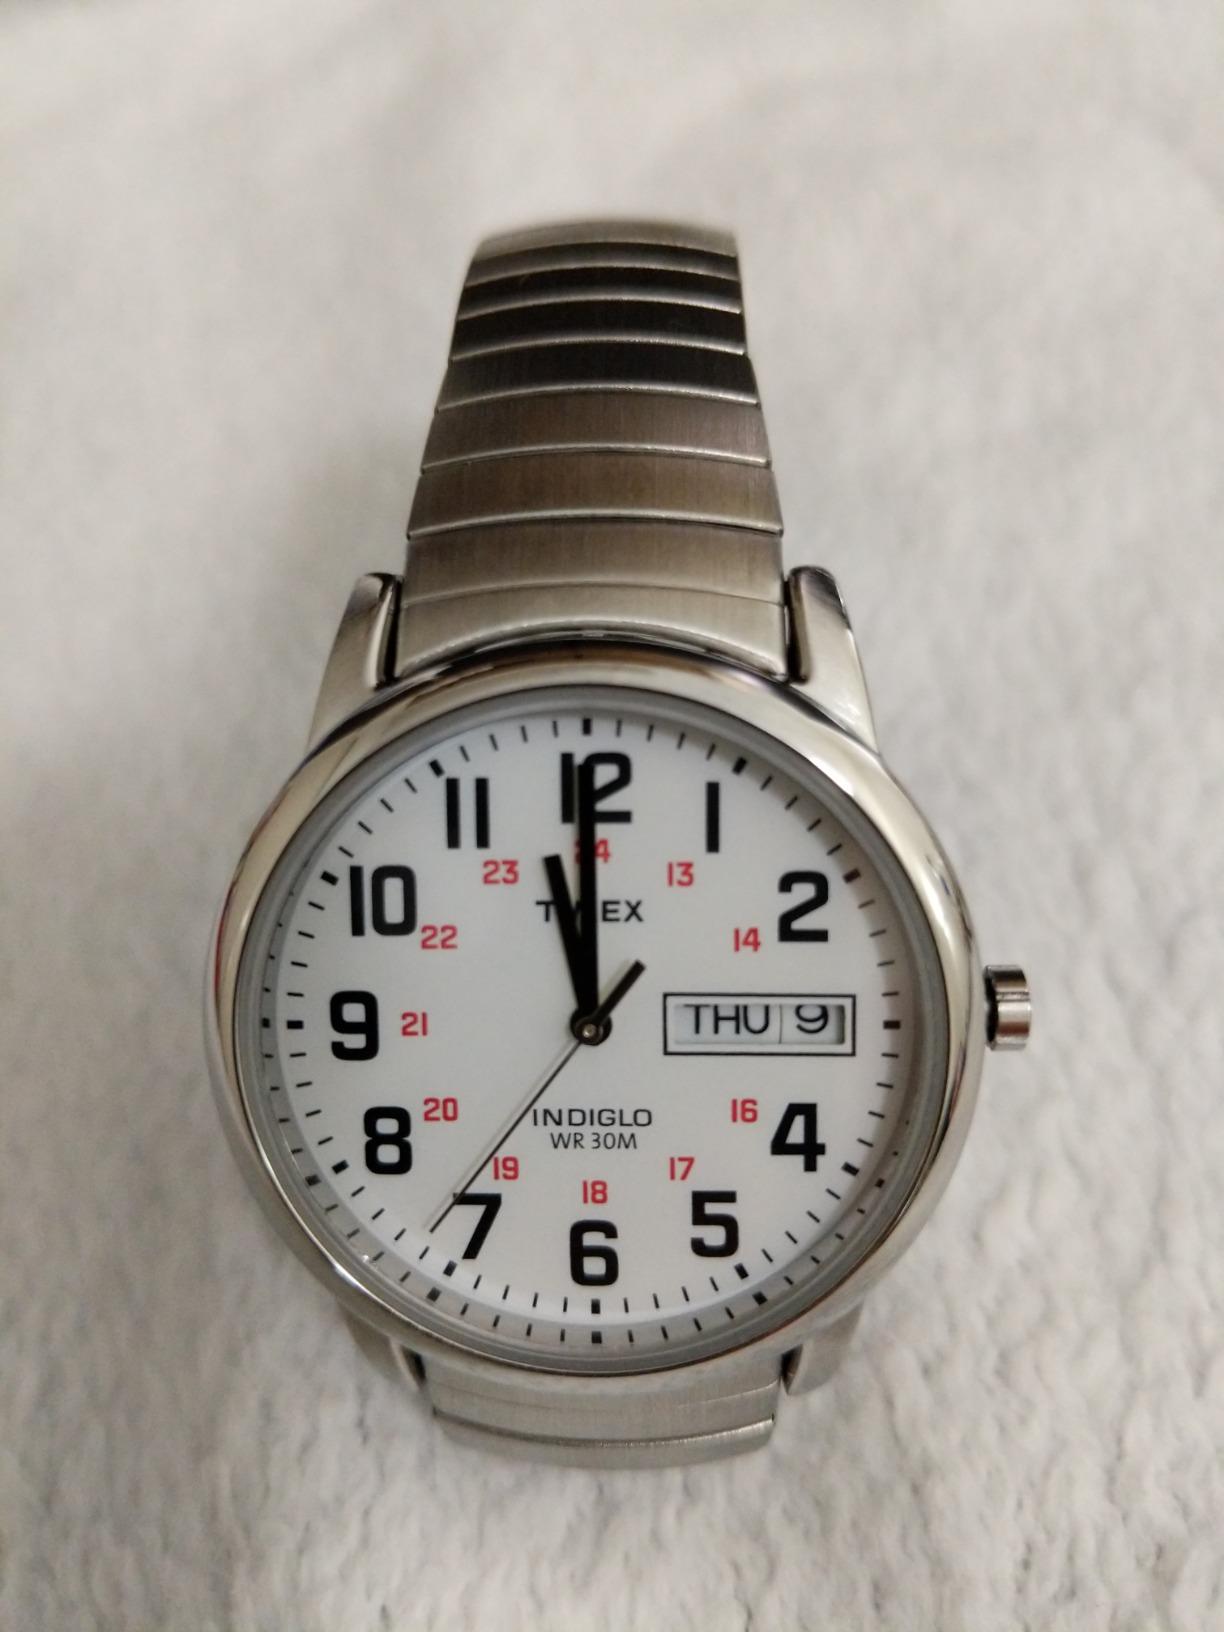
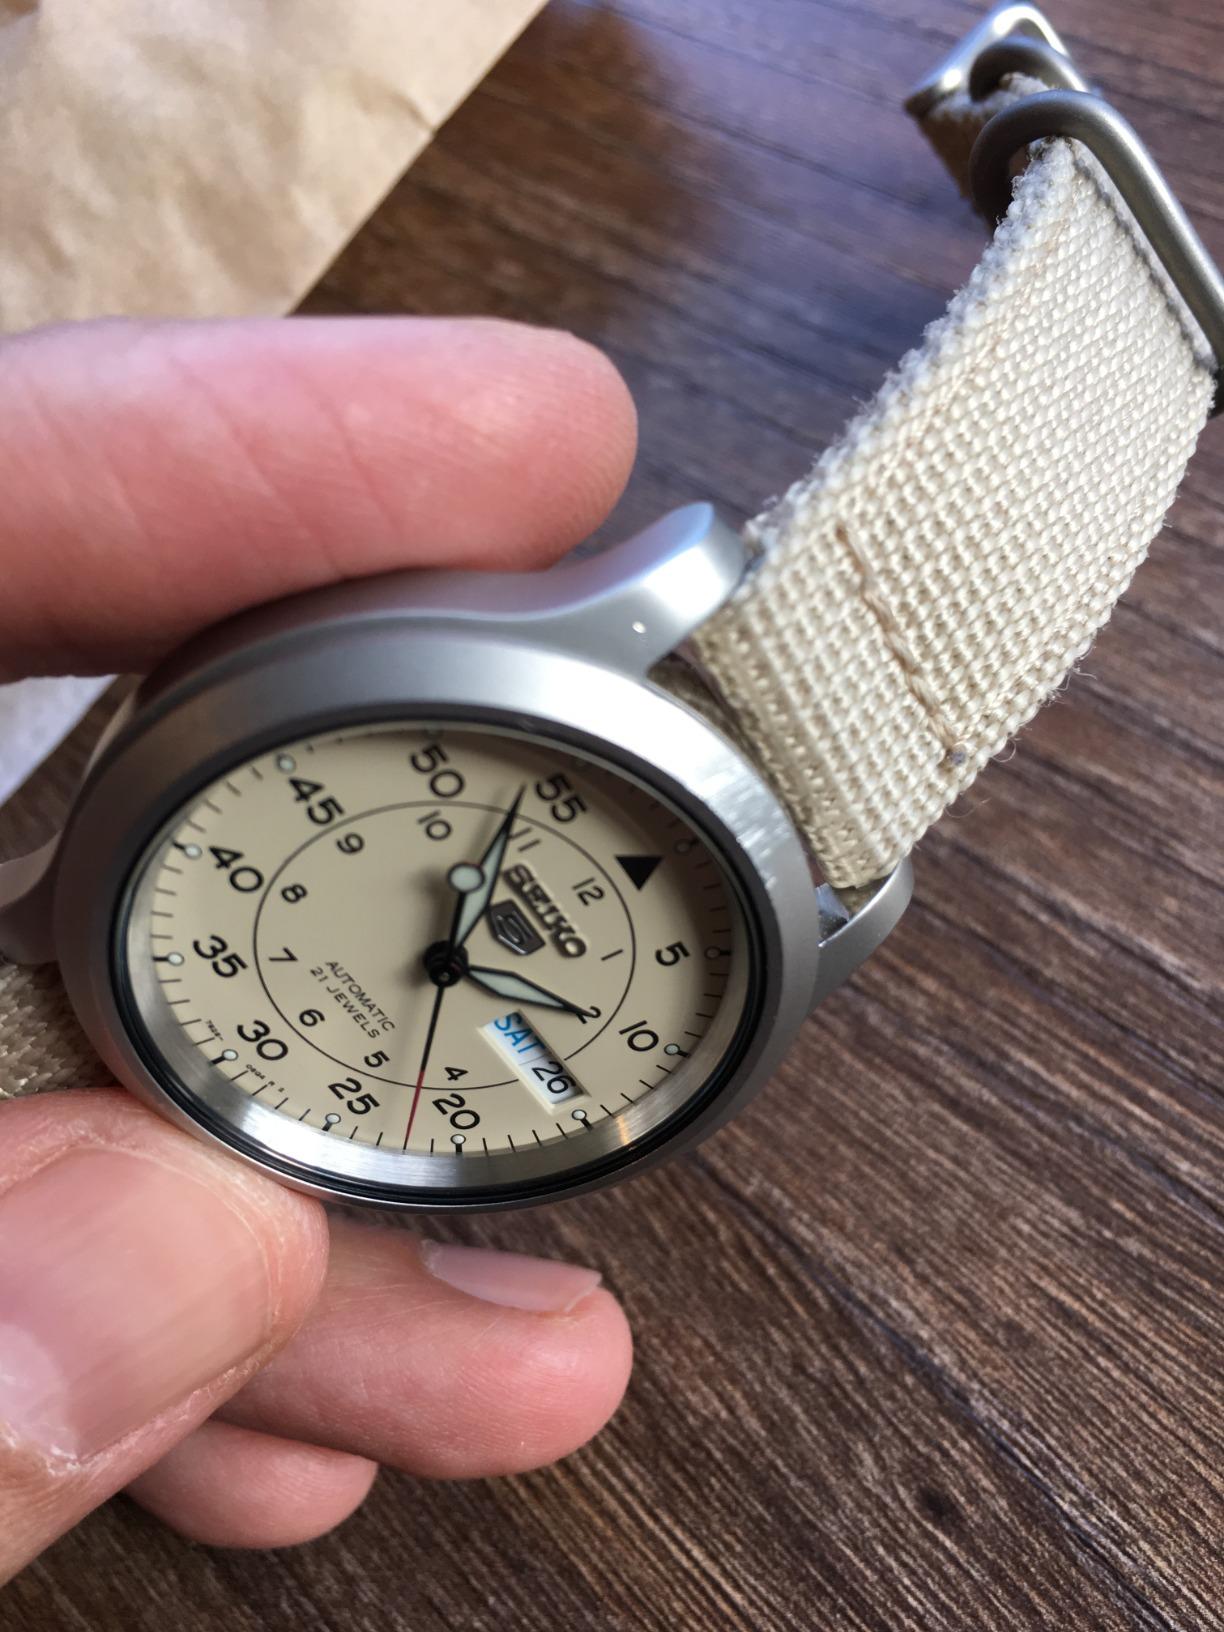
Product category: accessories_watch
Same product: no